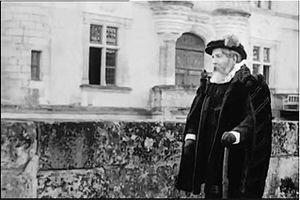
Le réalisateur de cinéma Émile Chautard se sert des extérieurs du château de Chenonceau dans le département de l'Indre-et-Loire pour tourner un film muet, La Dame de Monsoreau, d'après l'œuvre éponyme d'Alexandre Dumas, en 1913.
Le château de Chenonceau est un château de la Loire situé en Touraine, sur la commune de Chenonceaux, dans le département d'Indre-et-Loire en région Centre-Val de Loire.